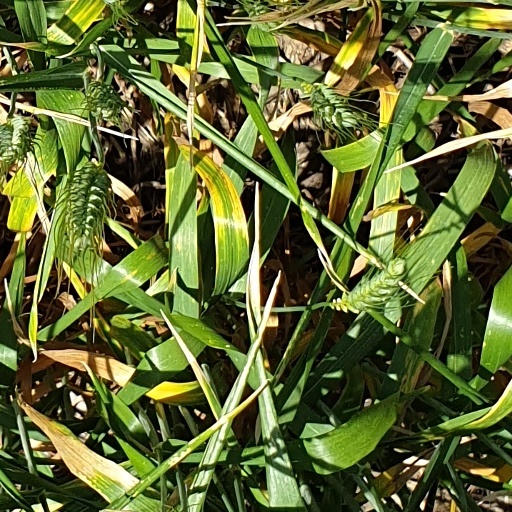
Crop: wheat